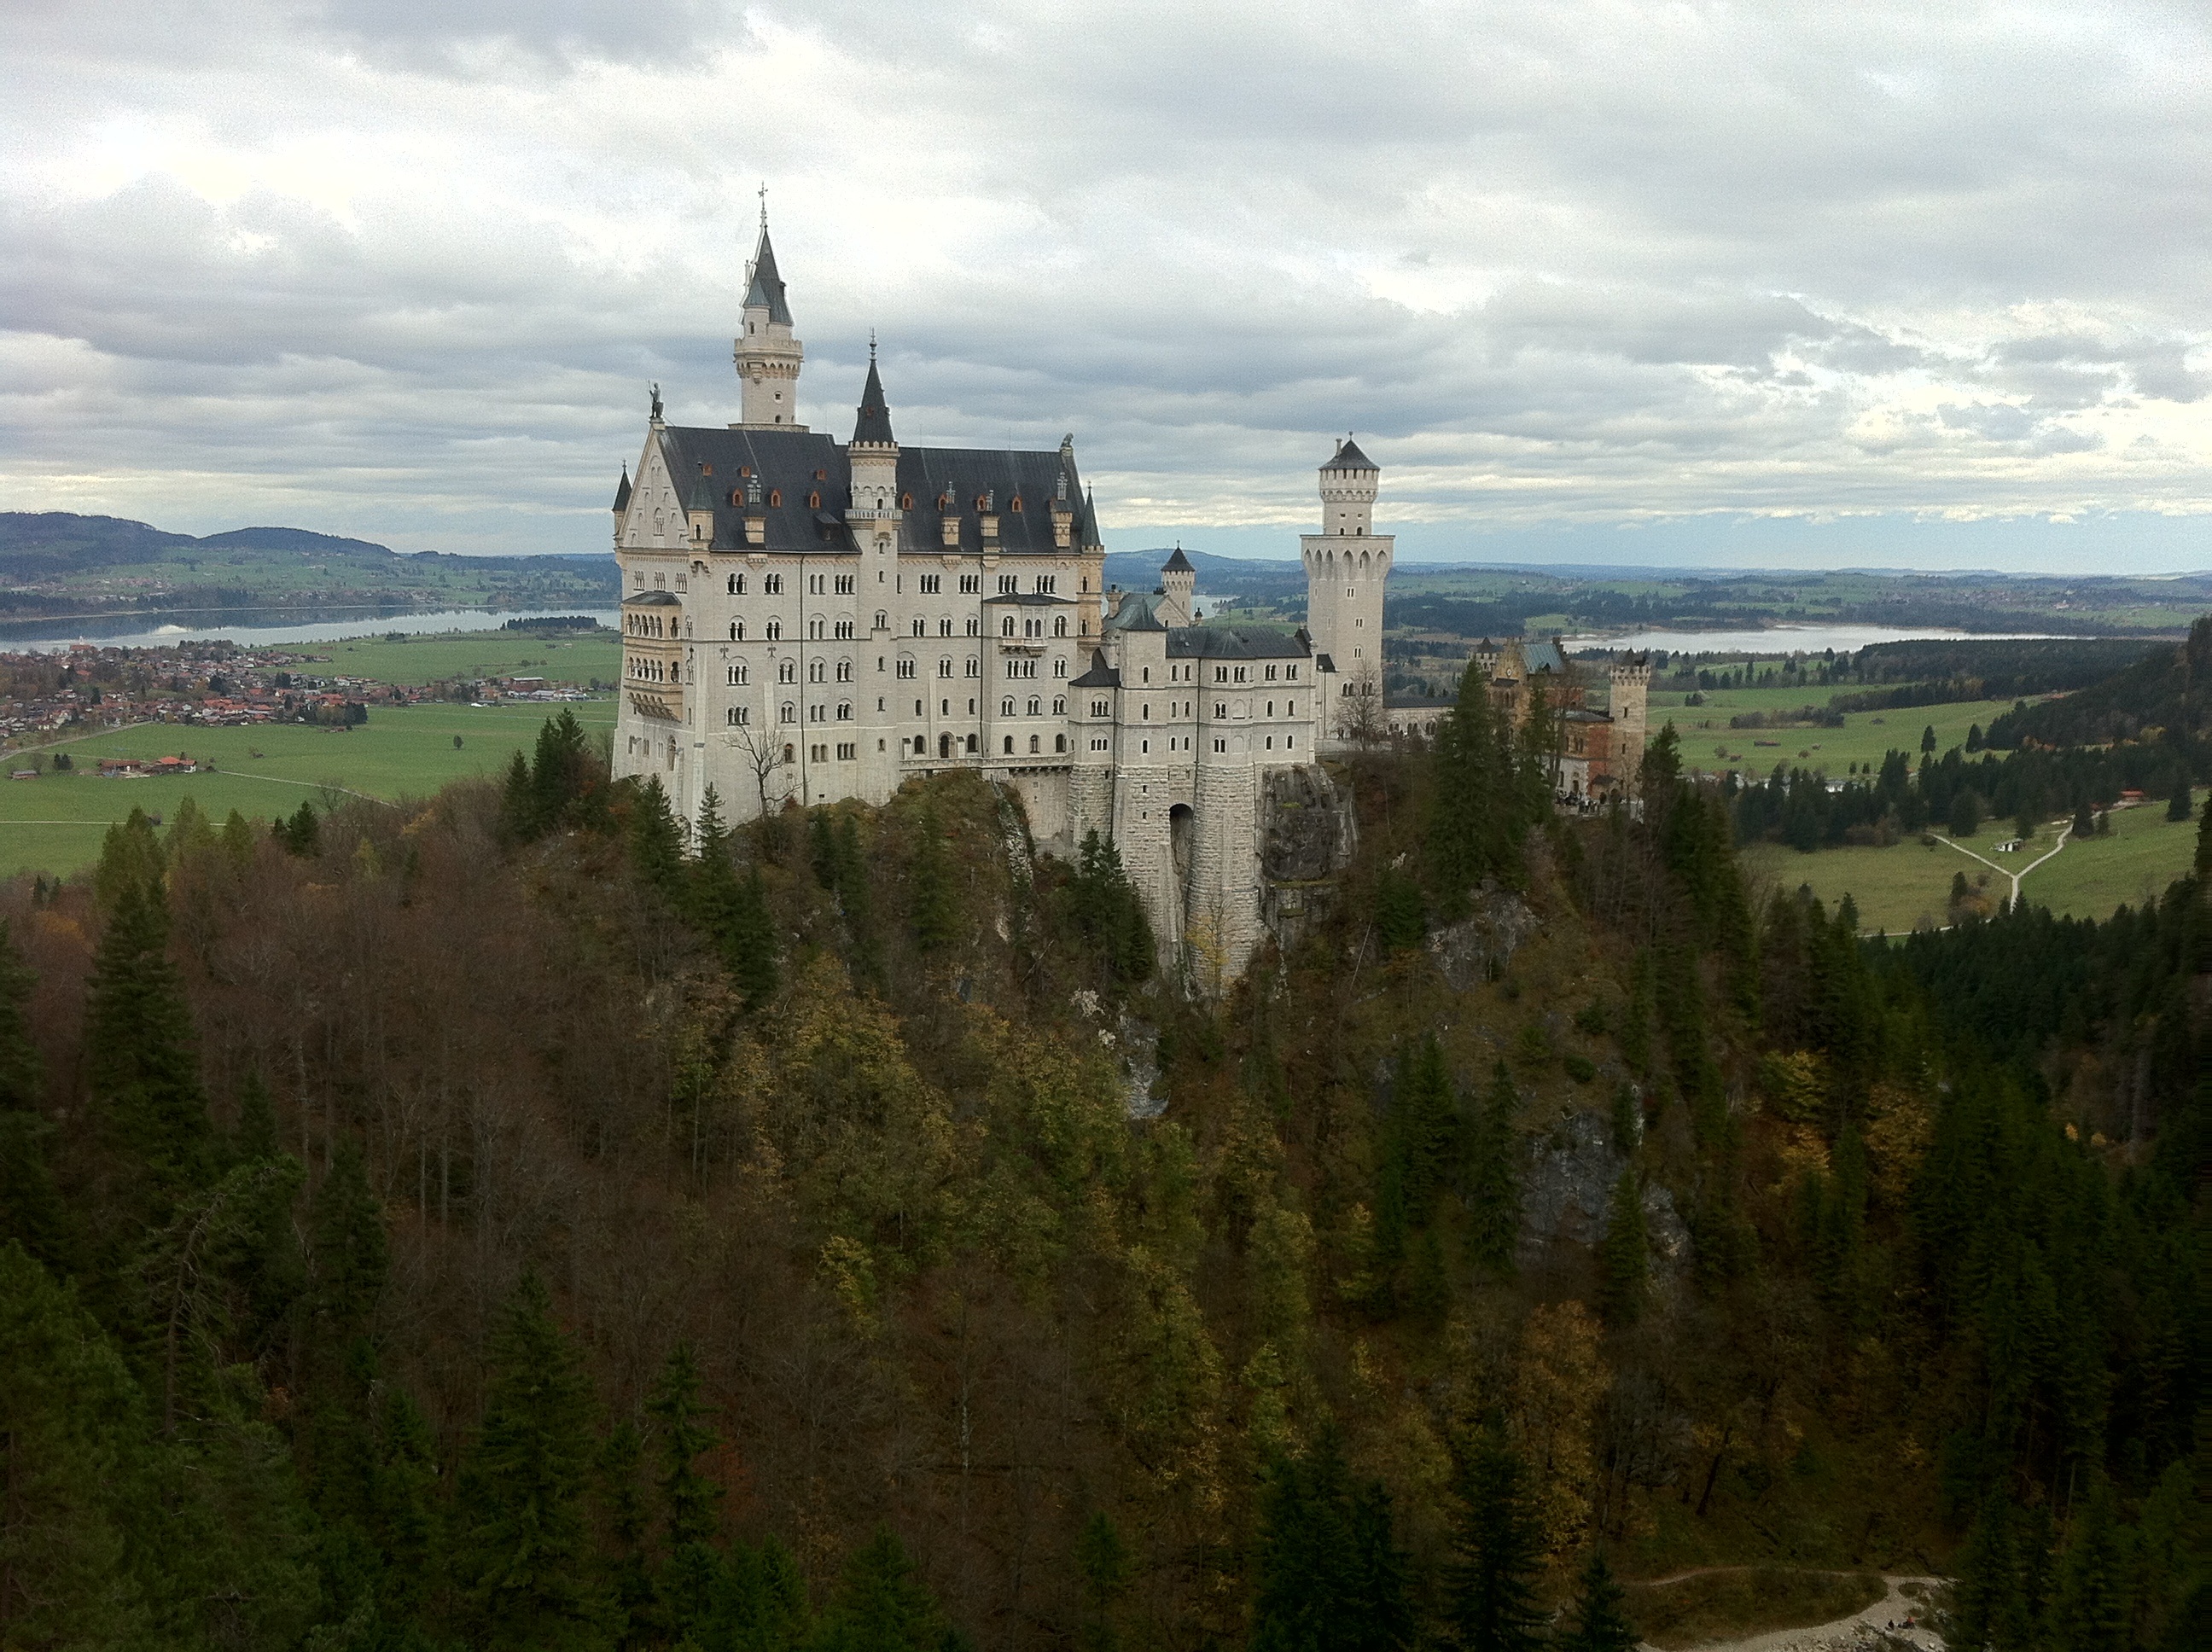
landscape, mountain, building, chateau, mountain range, castle, monastery, neuschwanstein, views